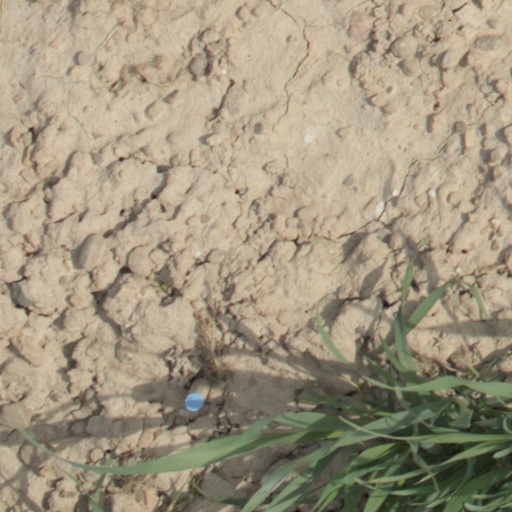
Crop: wheat